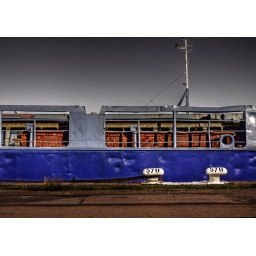
rust and blue under no sky